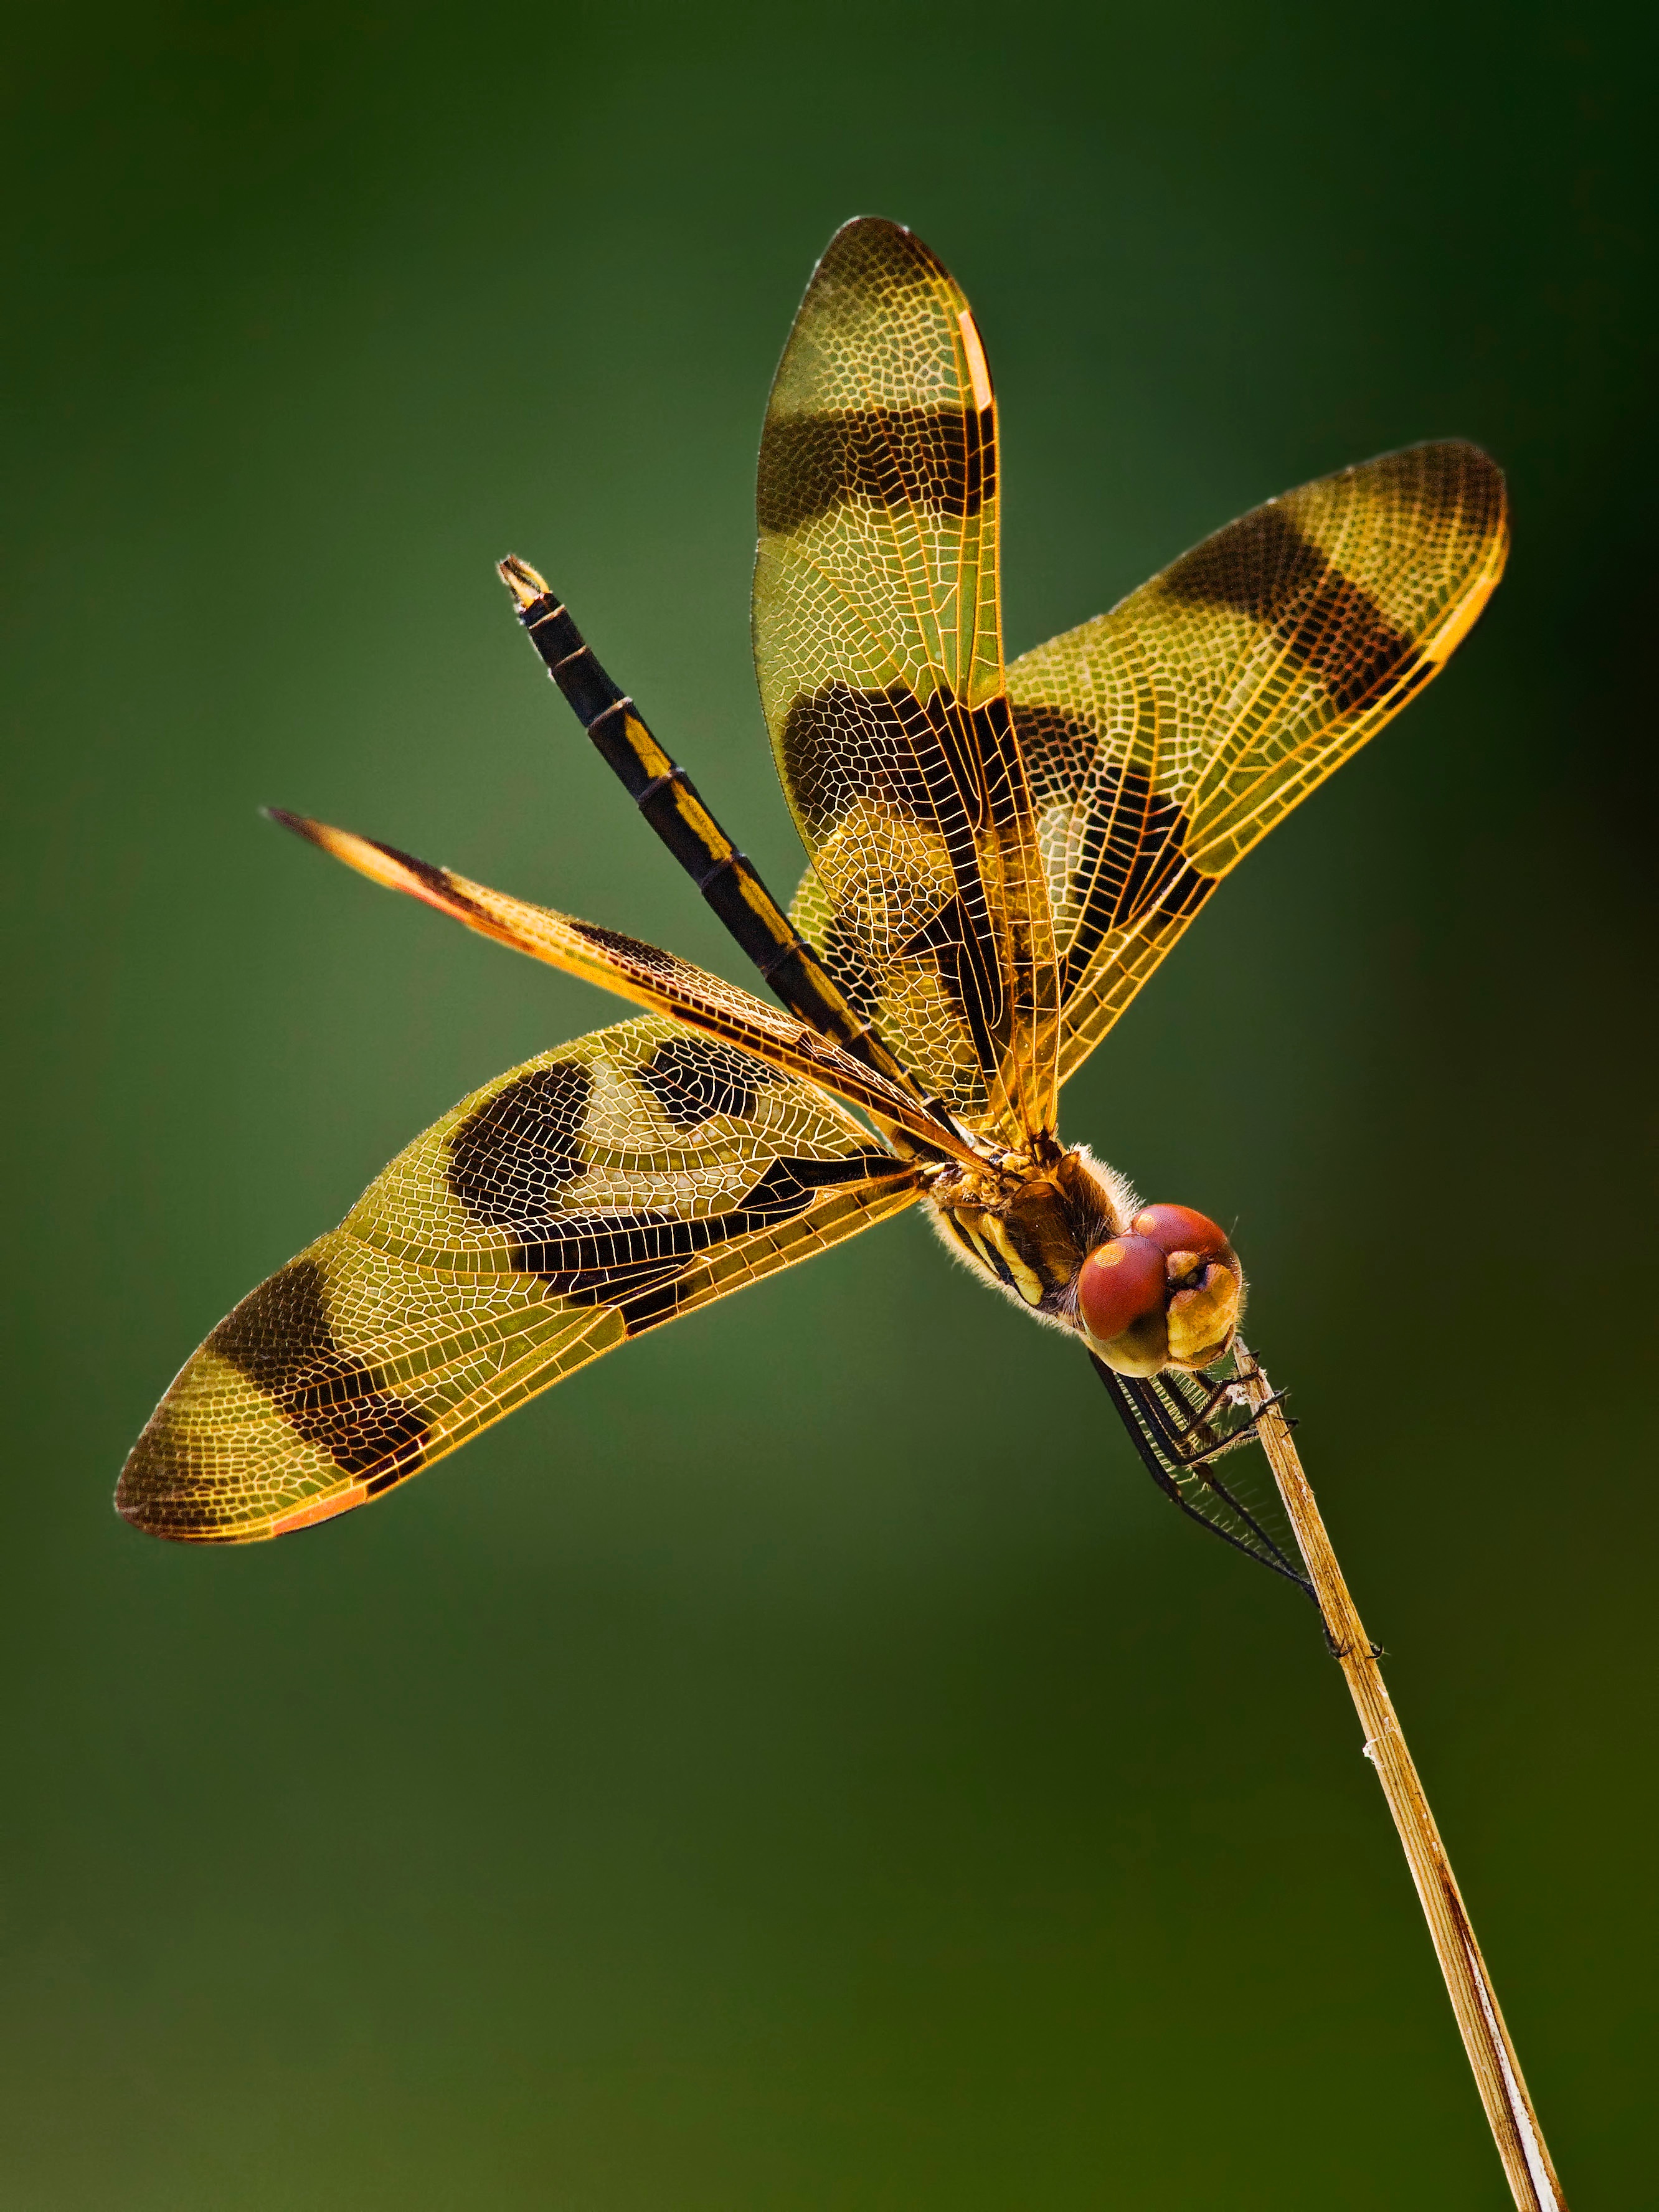
nature, wing, photography, fly, insect, bug, fauna, invertebrate, close up, dragonfly, macro photography, arthropod, plant stem, dragonflies and damseflies